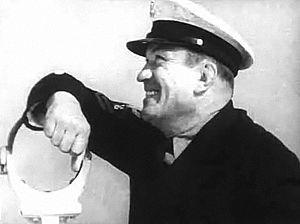
Victor McLaglen, de son vrai nom Victor Andrew de Bier Everleigh McLaglen, est un boxeur et acteur britannique naturalisé américain né le 10 décembre 1886 à Tunbridge Wells et mort le 7 novembre 1959 à Newport Beach.